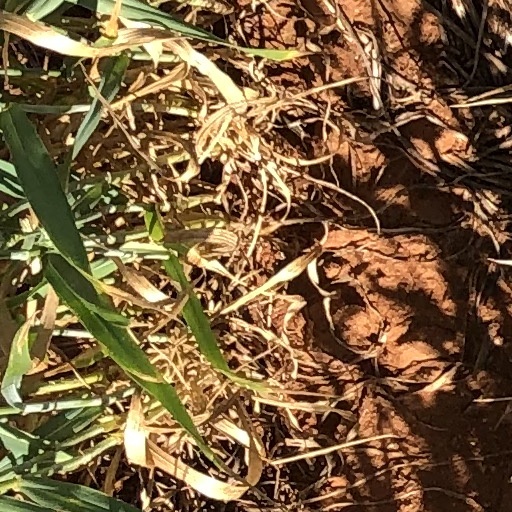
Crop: wheat